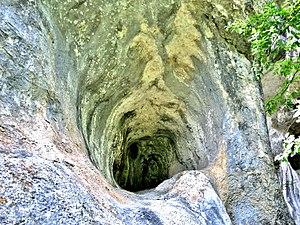
Grotte suspendue dans la falaise de Rochedane. Entre les deux grandes grottes supérieures de cette falaise. Pont-de-Roide. Doubs
Pont-de-Roide-Vermondans, issu de la fusion en 1973 des communes de Pont-de-Roide et Vermondans est une commune française située dans le département du Doubs, en région Bourgogne-Franche-Comté.